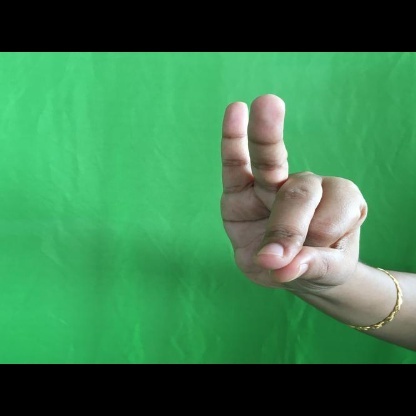
Mudra: Bramaram